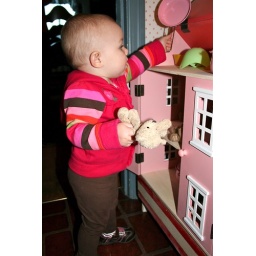
sophia discovers all the treasures in her doll house. it's filled with little bears and various kitchen items.